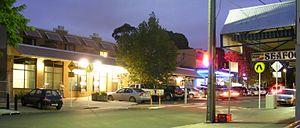
Condell Park est un quartier de la banlieue de Sydney se situant dans la zone d'administration localede la Ville de Bankstown, en Nouvelle-Galles du Sud. Elle compte 9 766 habitants en 2006.